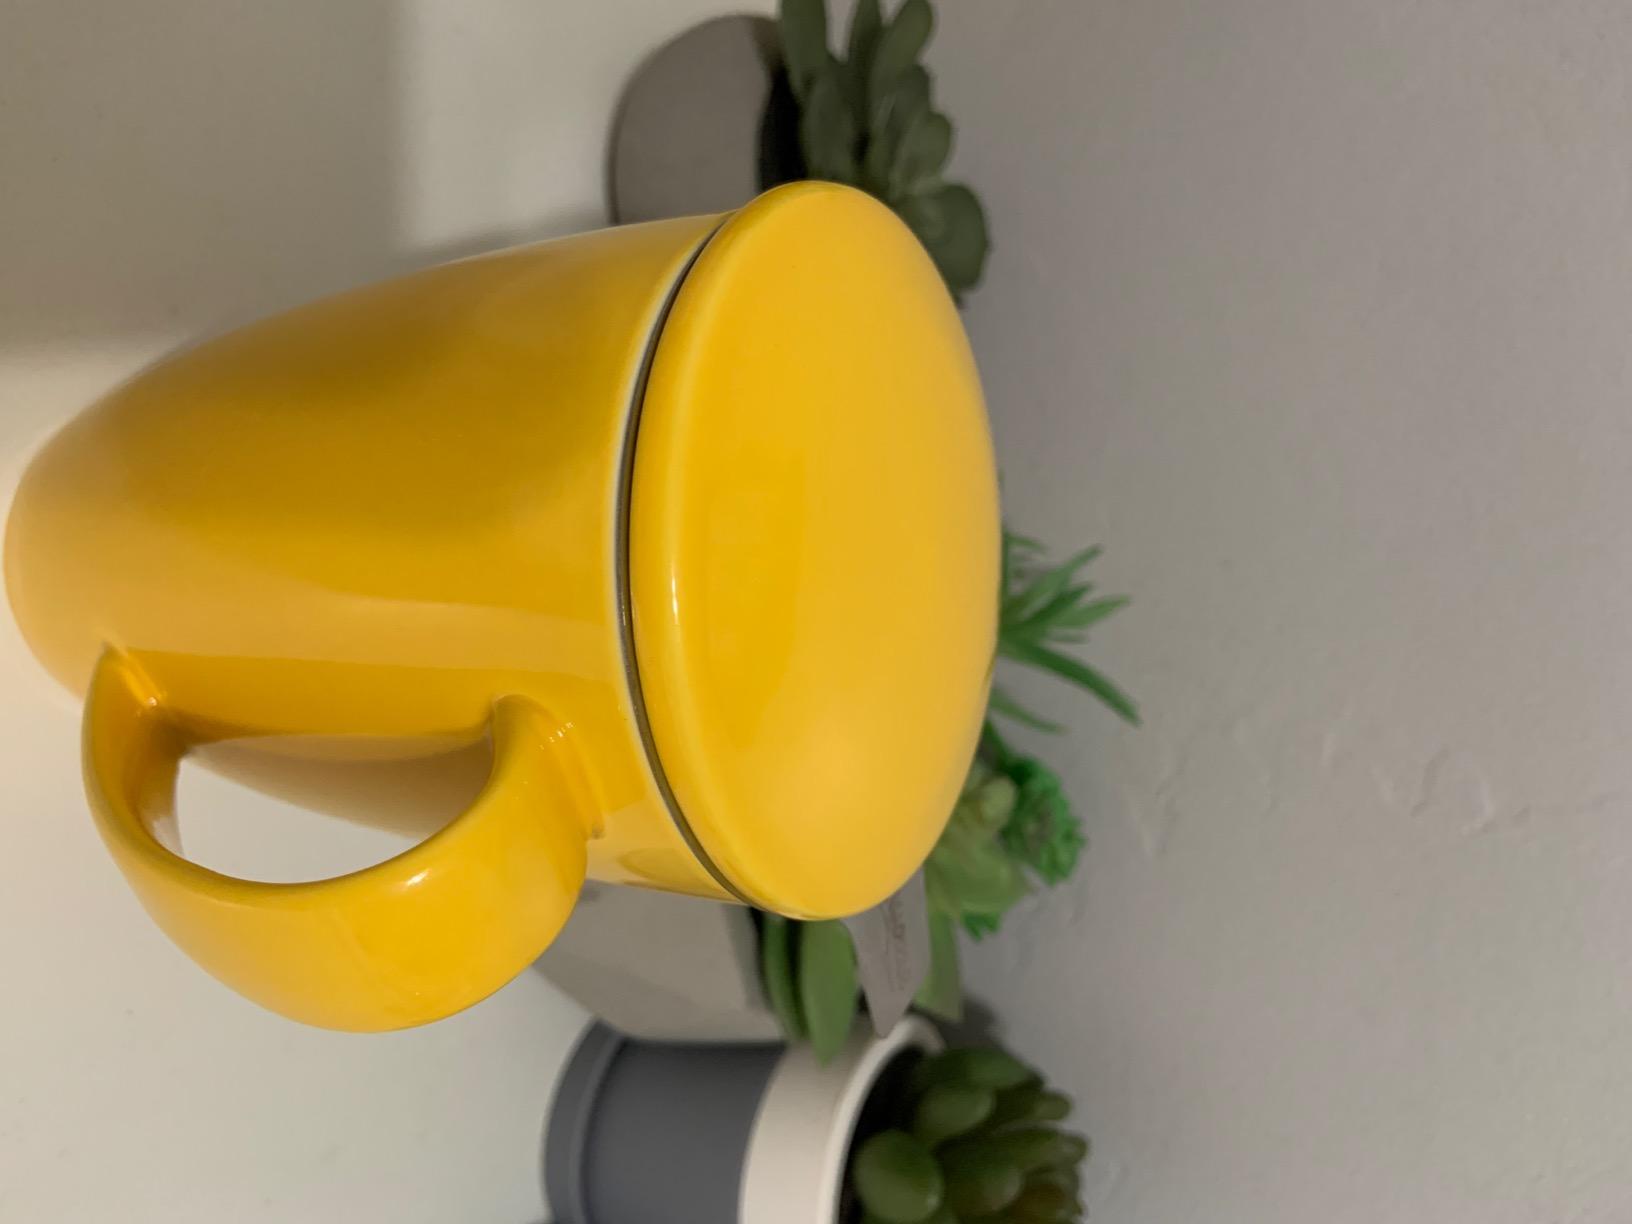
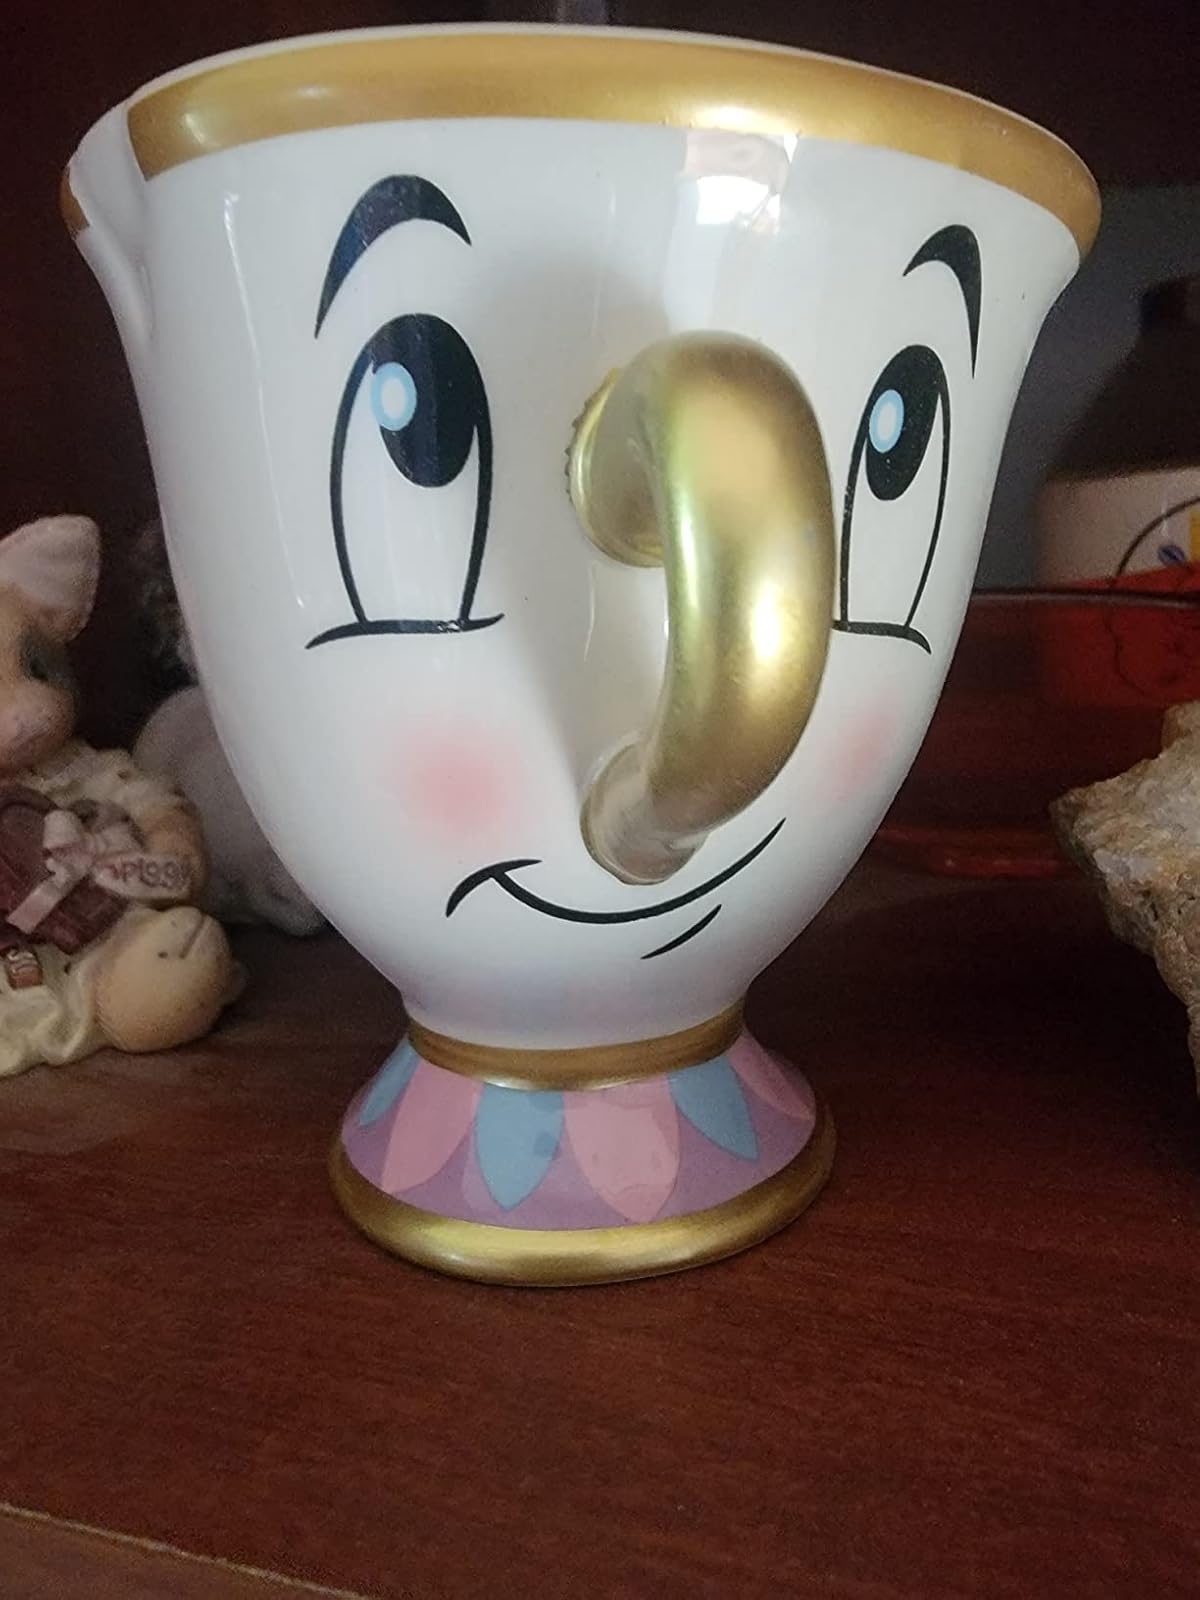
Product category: items_mug
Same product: no